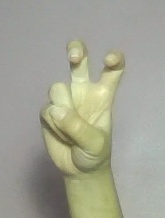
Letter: toot